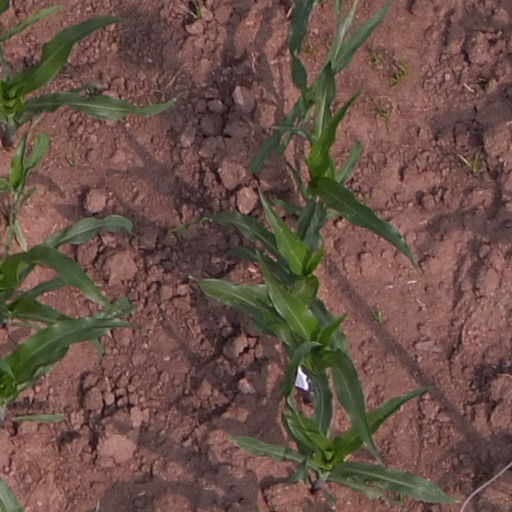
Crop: maize; corn